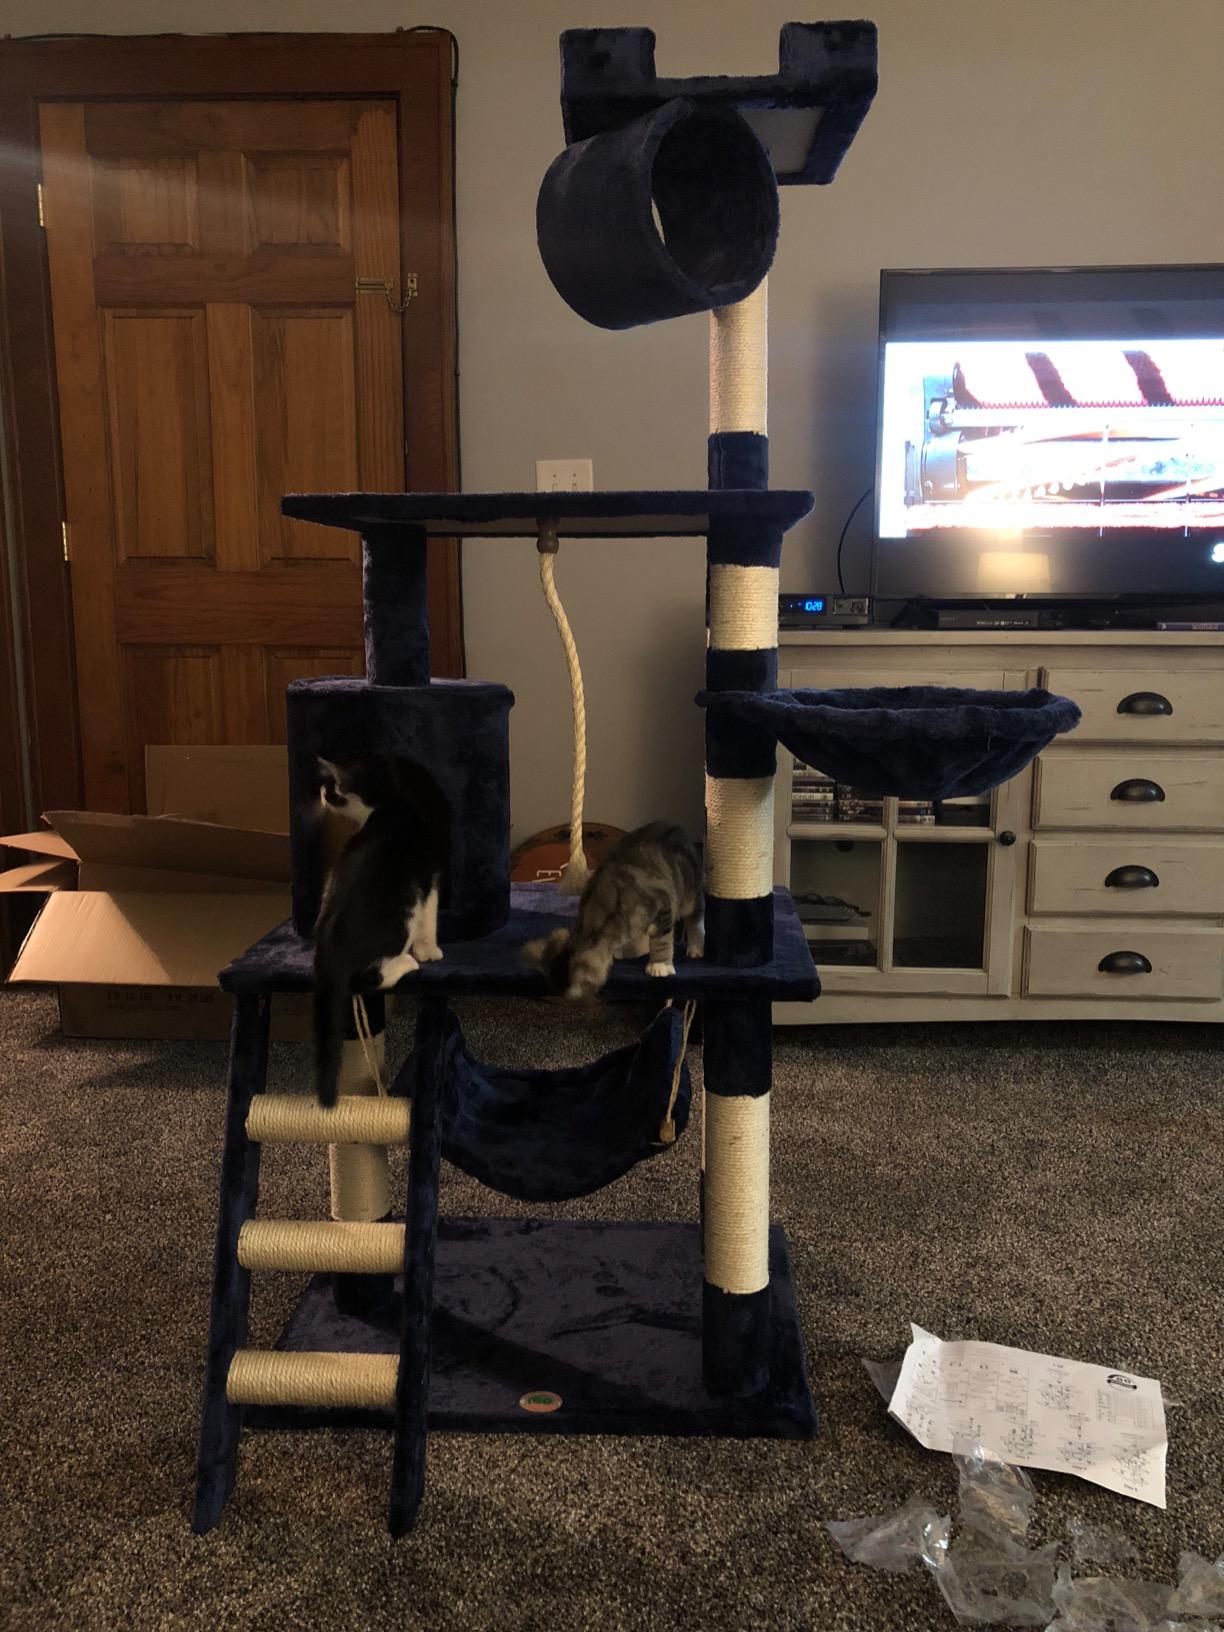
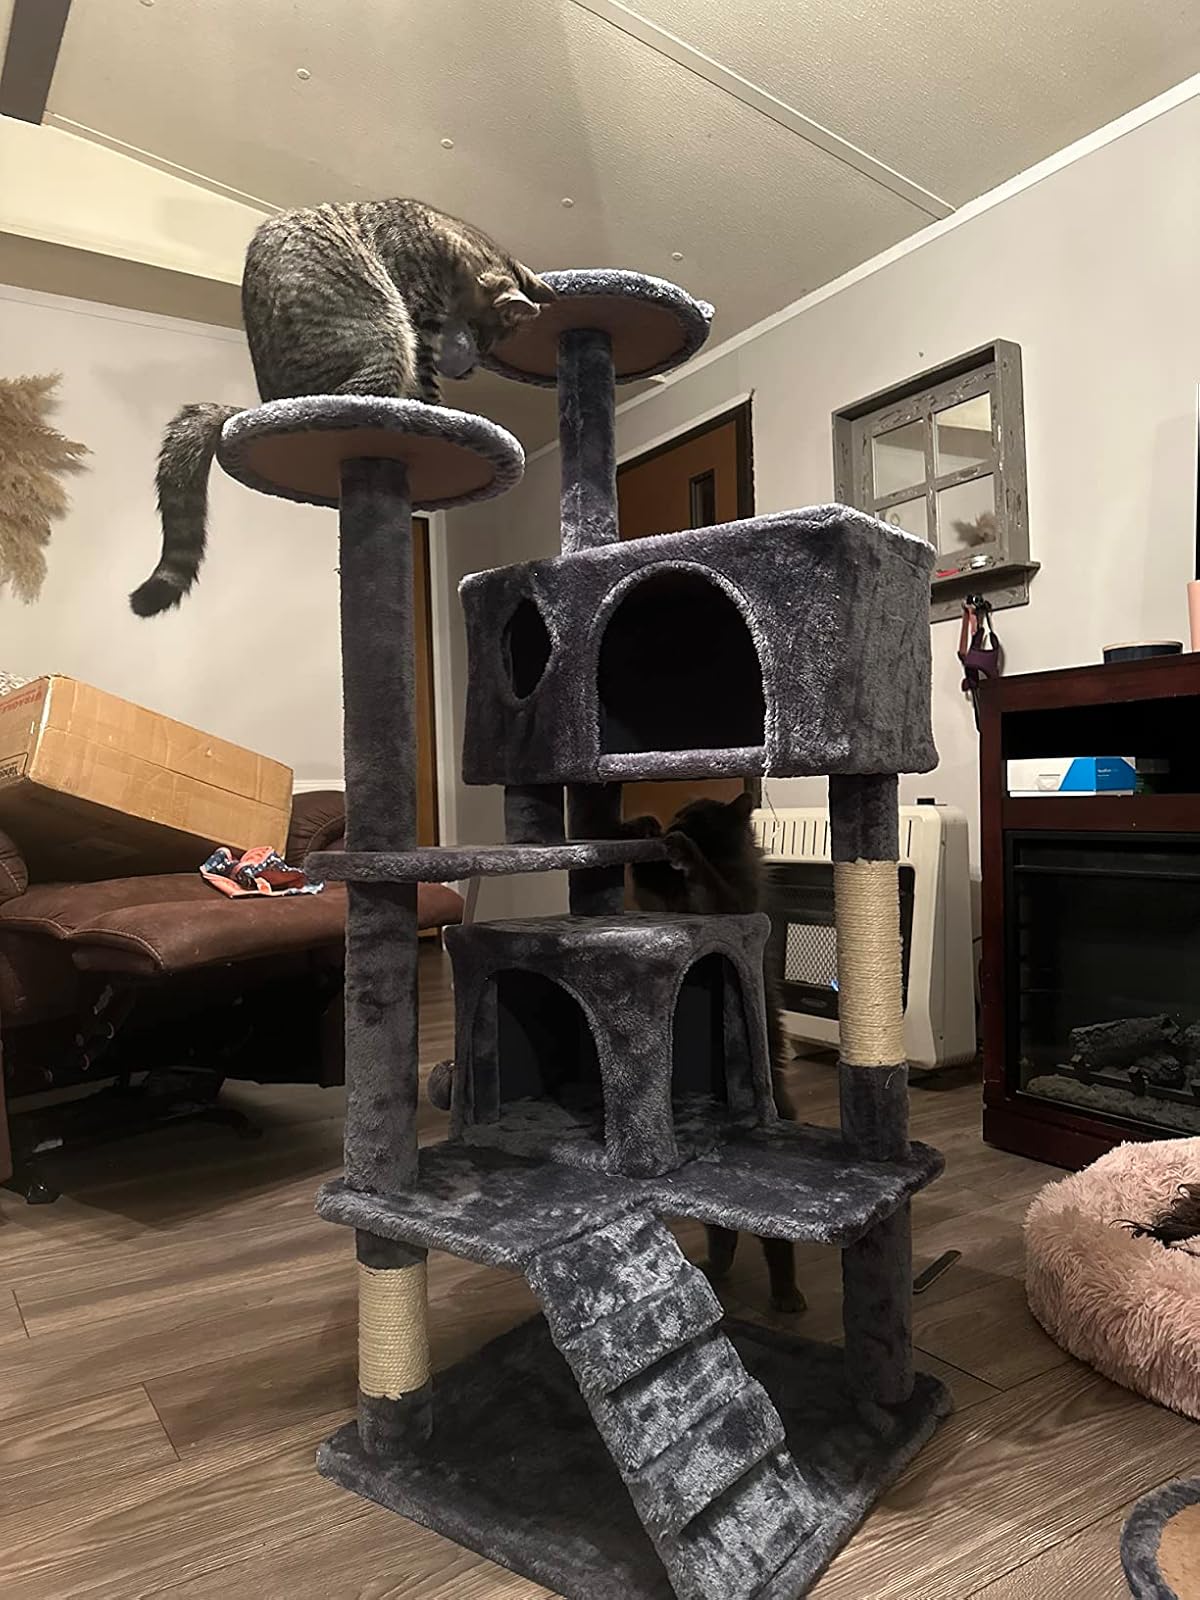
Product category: items_cat tree
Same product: no